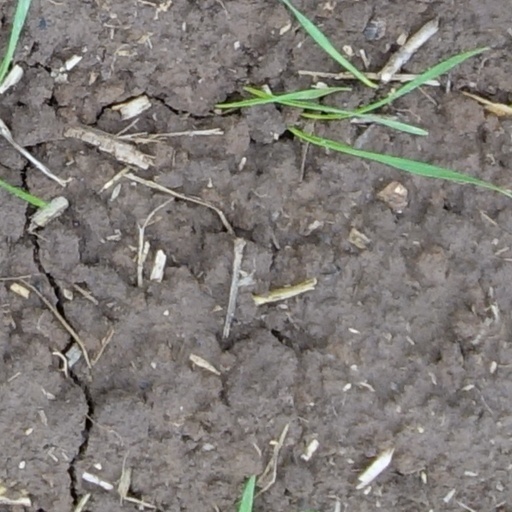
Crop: wheat